Dunfermline

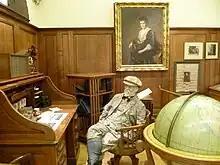
Display in the Andrew Carnegie Birthplace Museum

Pittencrieff Park forms the western boundary of the town centre covering . It was given to the people of Dunfermline in 1903 by Andrew Carnegie. The park is known locally as "the Glen" and was created from the estate of Pittencrieff and the lands of the house, owned by the Lairds of Pittencrieff. A £1.4 million project to regenerate, restore and re-establish the park began in 2009 and is ongoing. In December 2011 Pittencrieff Park was awarded £710,000 through the Heritage Lottery Fund's "Parks for People" programme for essential maintenance work. A previous award of £27,000 was made under this scheme in 2010. The work included the restoration of historic buildings and bridges; new lighting and the refurbishment of the greenhouse to create a classroom. A separate £1 million project finished in 2012, extending the Glen Pavilion to provide a new 120 seat cafe and linking corridor to the rear of the building.